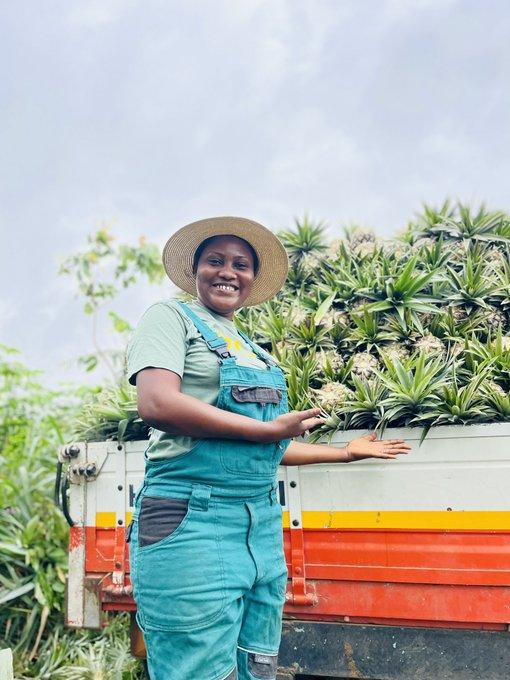
Mkulima akiwa amevalia mavazi yake ya shambani akiwa na furaha tele baada ya kuvuna zao lake aina ya nanasi, tayari amepakia kwenye gari hii ili kupeleka sokoni.